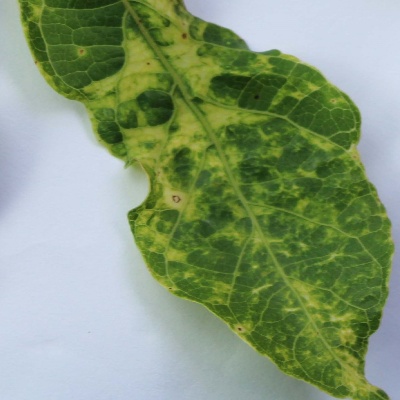
Crop: Cassava
Condition: mosaic